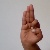
The image shows a hand gesture representing the letter 'F' in Indian Sign Language.